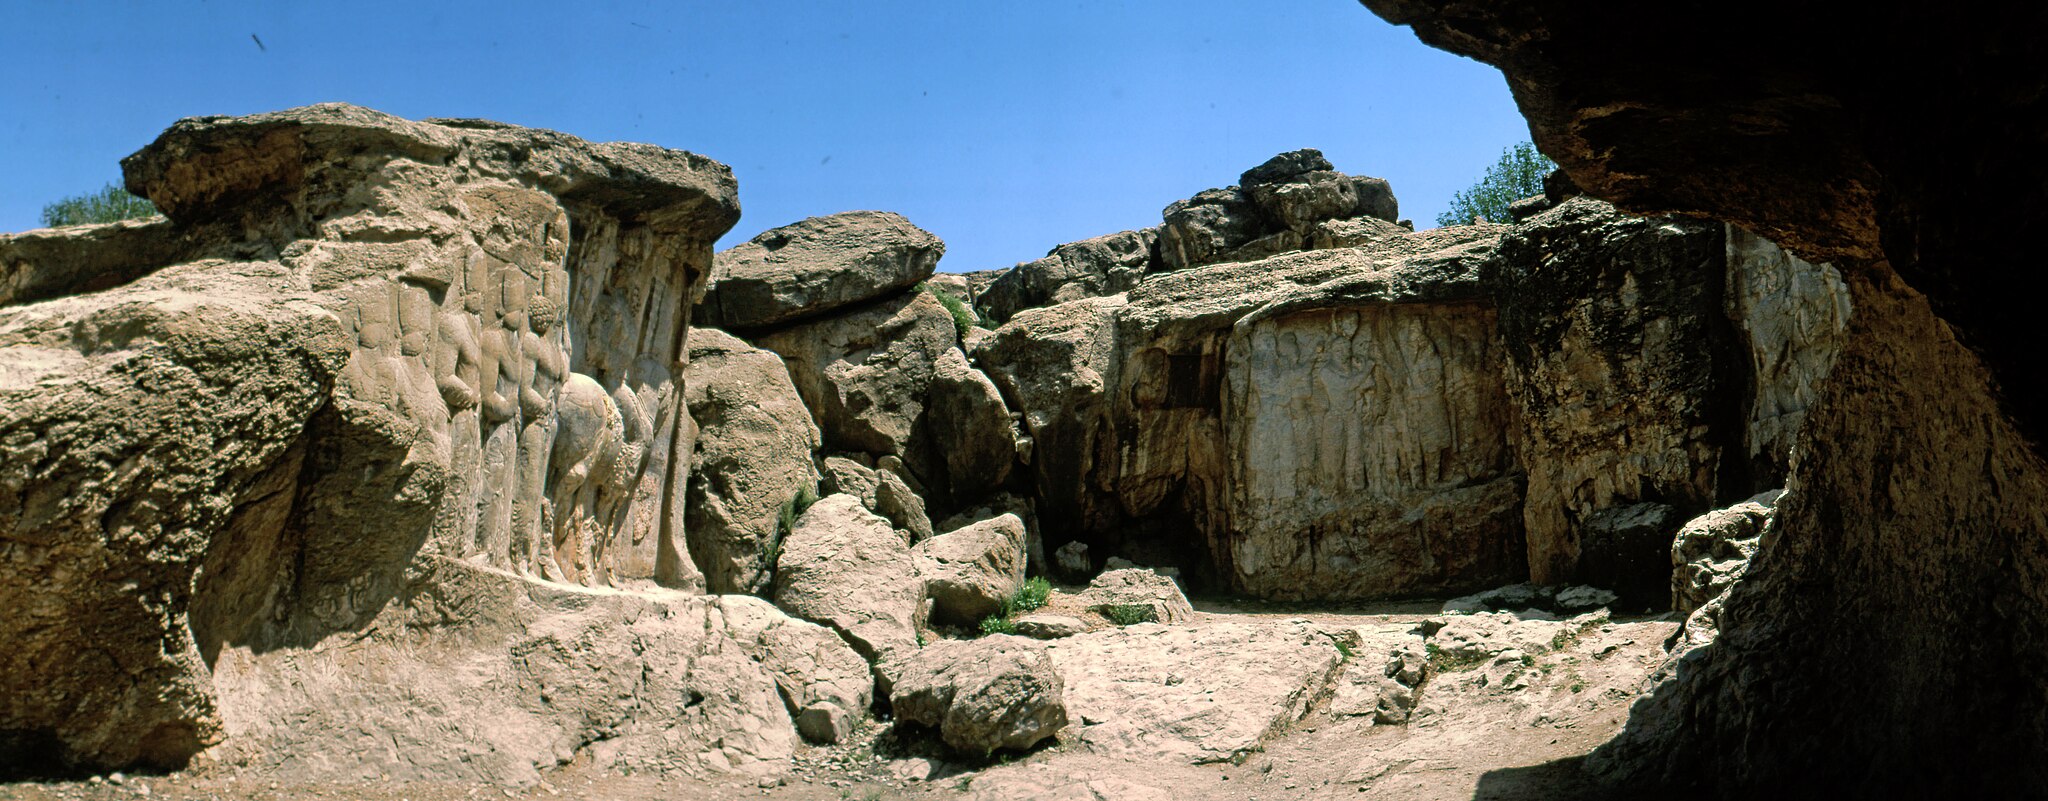
Title: Naqsh-e Rustam, panorámicas (2000) 02
Description: Reliefs at Naqsh-e Rustam. Fars, Iran
Date: 2000-04
Categories: Self-published work, Panoramas of Iran, Reliefs in Naqsh-e Rustam, April 2000 in Iran, Photographs by LBM1948